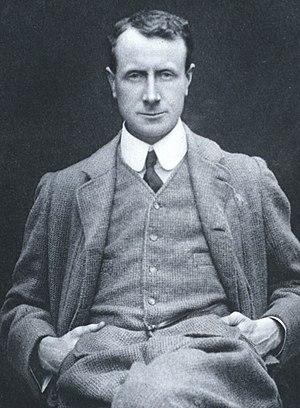
L'expédition Discovery, officiellement appelée British National Antarctic Expedition, est la première expédition britannique en Antarctique du XXᵉ siècle. Menée entre 1901 et 1904 par Robert Falcon Scott, sa mission est l'exploration du littoral de la mer de Ross, découverte environ soixante ans plus tôt par James Clark Ross, et la recherche scientifique au long de la côte. Elle tire son nom du navire qui la débarque en Antarctique : le RRS Discovery.